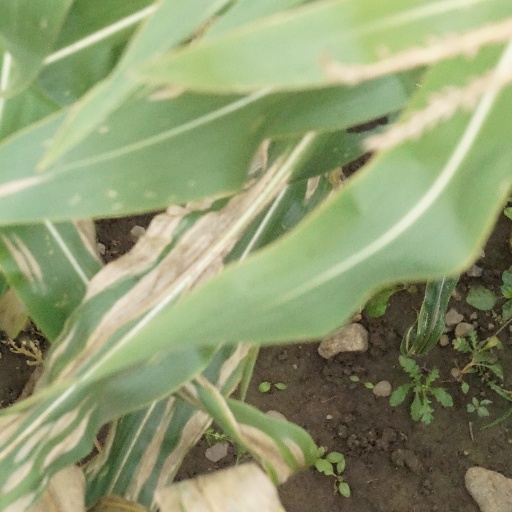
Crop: maize; corn